John R. Cooke

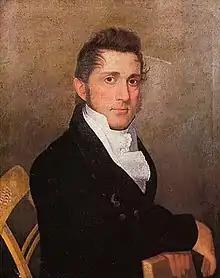
portrait by Cephas Thompson, c. 1810

John Rogers Cooke (June 17, 1788 – December 15, 1854) was an immigrant from Britain's Caribbean colonies who became a prominent Virginia lawyer, as well as planter, author and politician. He served a single term in the Virginia House of Delegates and became a key delegate in the Virginia Constitutional Convention of 1829-1830.